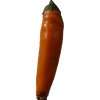
Label: pepper